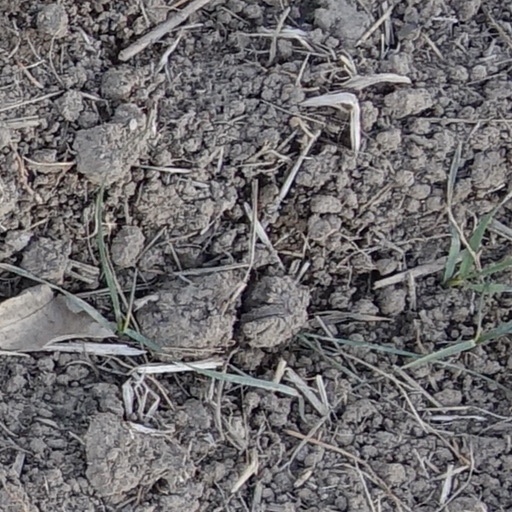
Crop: wheat